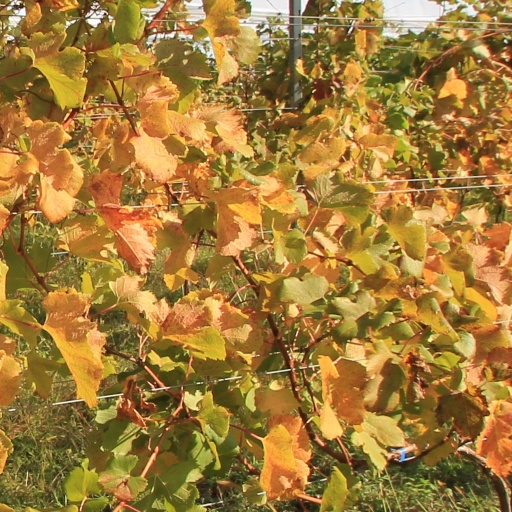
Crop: grape